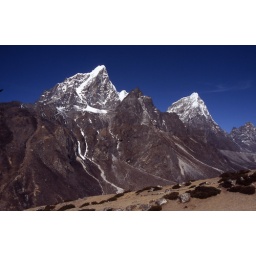
Snowy peaks against the deep blue sky on our way to Everest Base Camp.